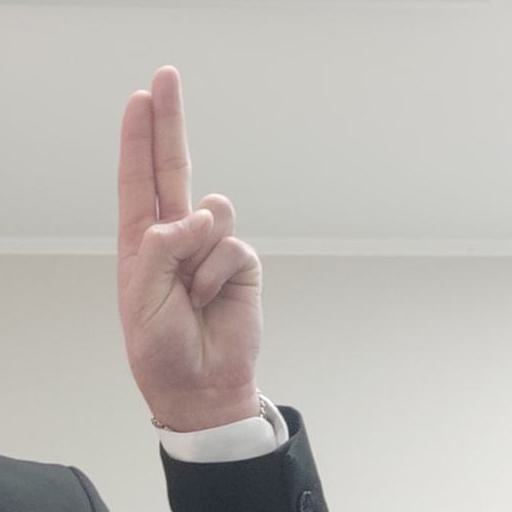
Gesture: two_up